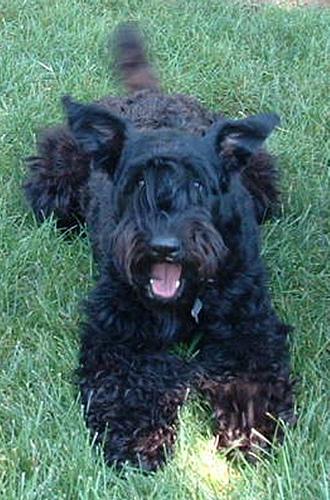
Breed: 229-n000087-Kerry_blue_terrier